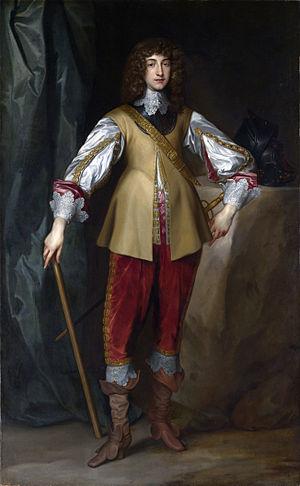
La bataille de Newbury est une bataille de la Première guerre civile anglaise. Le combat s'est déroulé le 20 septembre 1643 entre une armée royaliste, sous le commandement personnel de Charles Ier d'Angleterre et une force parlementaire dirigée par le comte d'Essex. Après une année de succès des armées royalistes au cours de laquelle elles prennent Banbury, Oxford et Reading sans conflit avant la prise de Bristol, les troupes parlementaires ont été laissées sans armée efficace sur le champ de bataille. Lorsque Charles Iᵉʳ assiège Gloucester, le parlement est forcé de rassembler une armée sous le commandement d'Essex pour battre les forces de Charles Iᵉʳ. Après une longue marche, Essex surprend les royalistes et les repousse loin de Gloucester avant de commencer une retraite en direction de Londres. Charles rallie ses forces et poursuit Essex, dépassant l'armée parlementaire à Newbury et la forçant à continuer sa retraite.